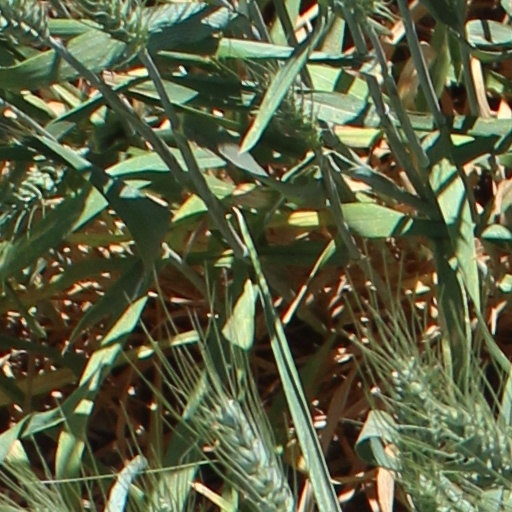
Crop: wheat